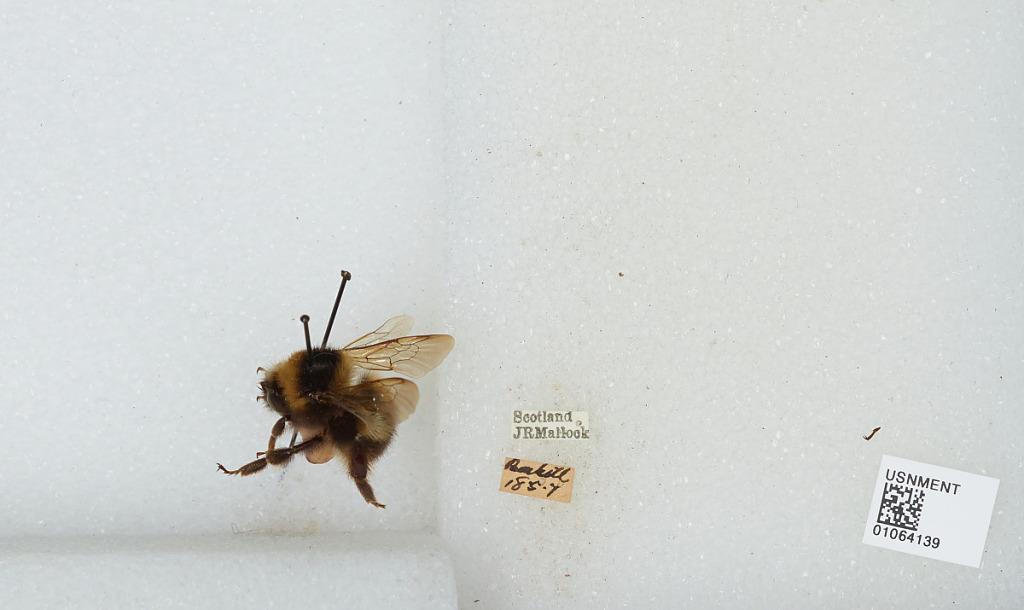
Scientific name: Bombus sp.
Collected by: J. Malloch
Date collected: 1907-5-18
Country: United Kingdom
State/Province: Scotland
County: West Dunbartonshire
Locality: Bonhill
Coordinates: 55.983, -4.567